21-gun salute

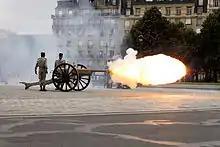
75mm gun firing 21 shots near Les Invalides for the inauguration of François Hollande as President of the French Republic

The custom stems from naval tradition in the sixteenth century, when a warship would show its peaceful intent by firing its cannons harmlessly out to sea until its ammunition was depleted. Since cannons then required a considerable time to reload, the ship was effectively disarmed, signifying the lack of hostile intent. In the earliest days, seven guns was the recognized British national salute. The early regulations stated that although a ship would fire only seven guns, the forts ashore would fire three shots to each one shot afloat, hence the number 21.